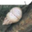
Label: snail